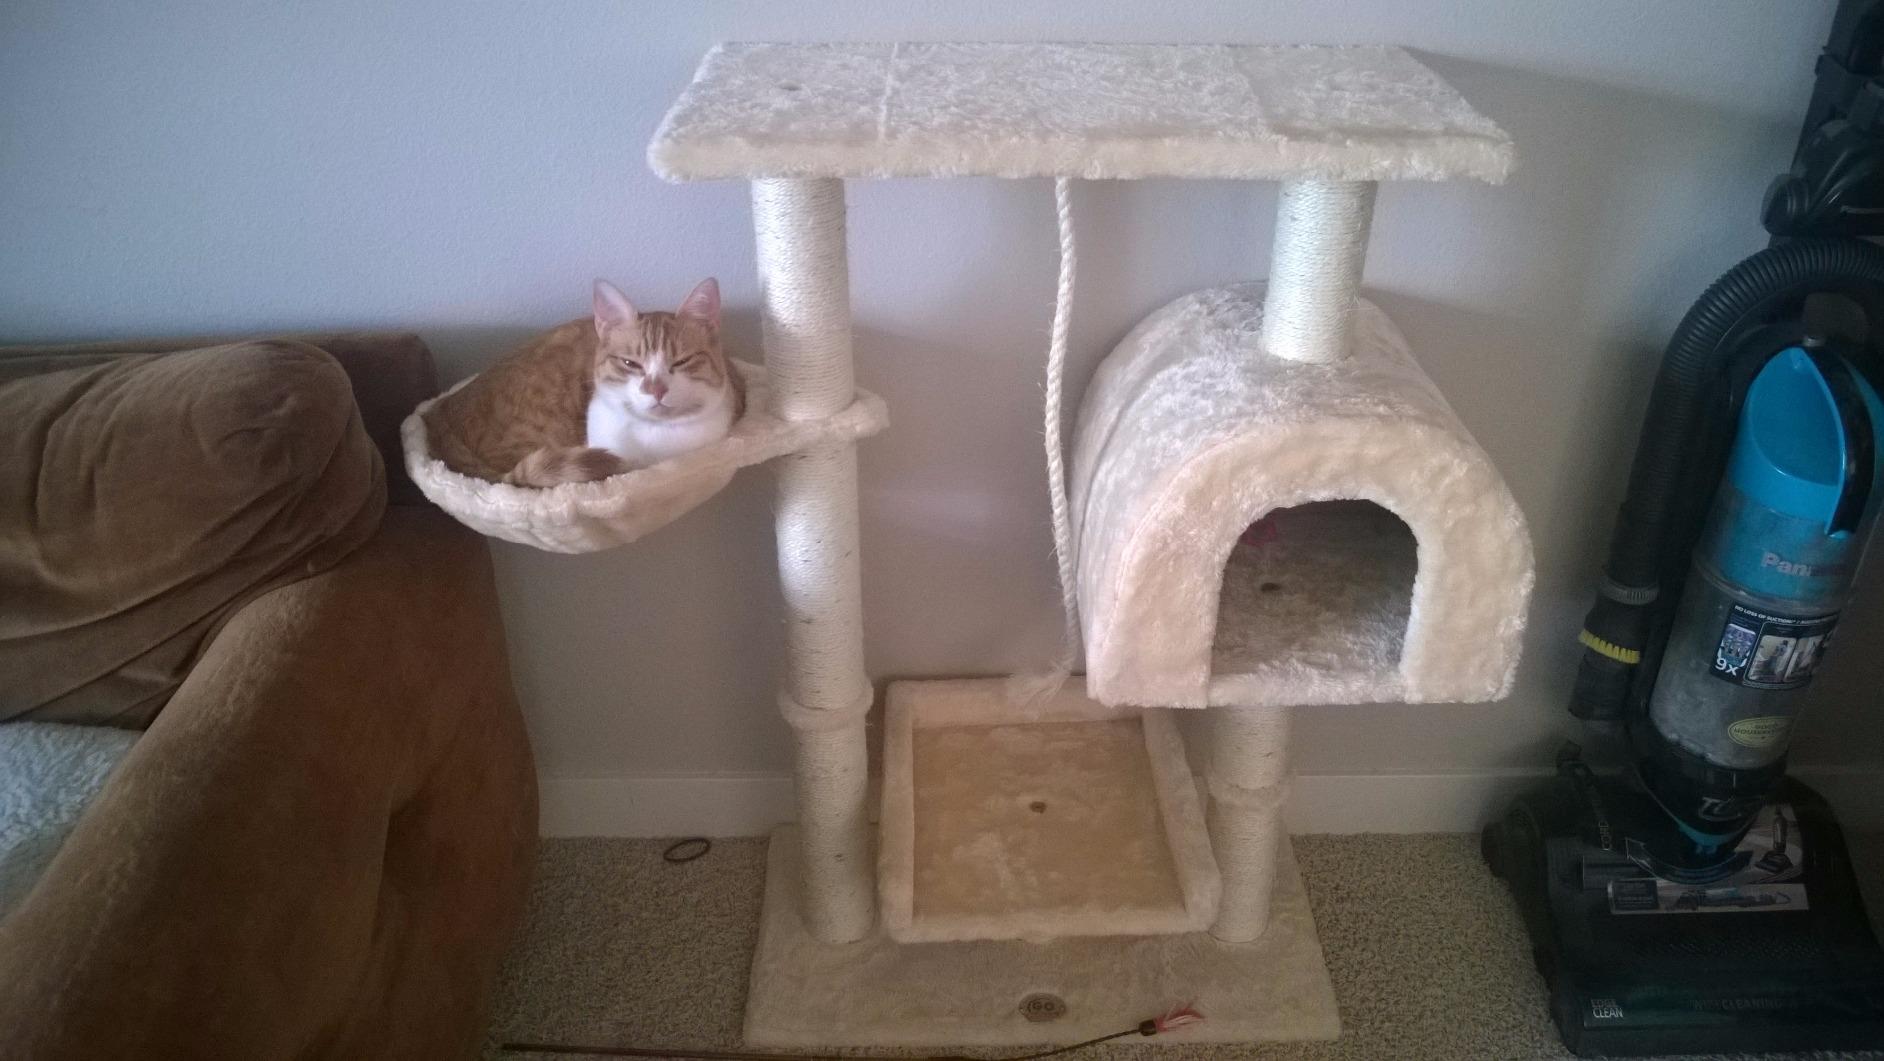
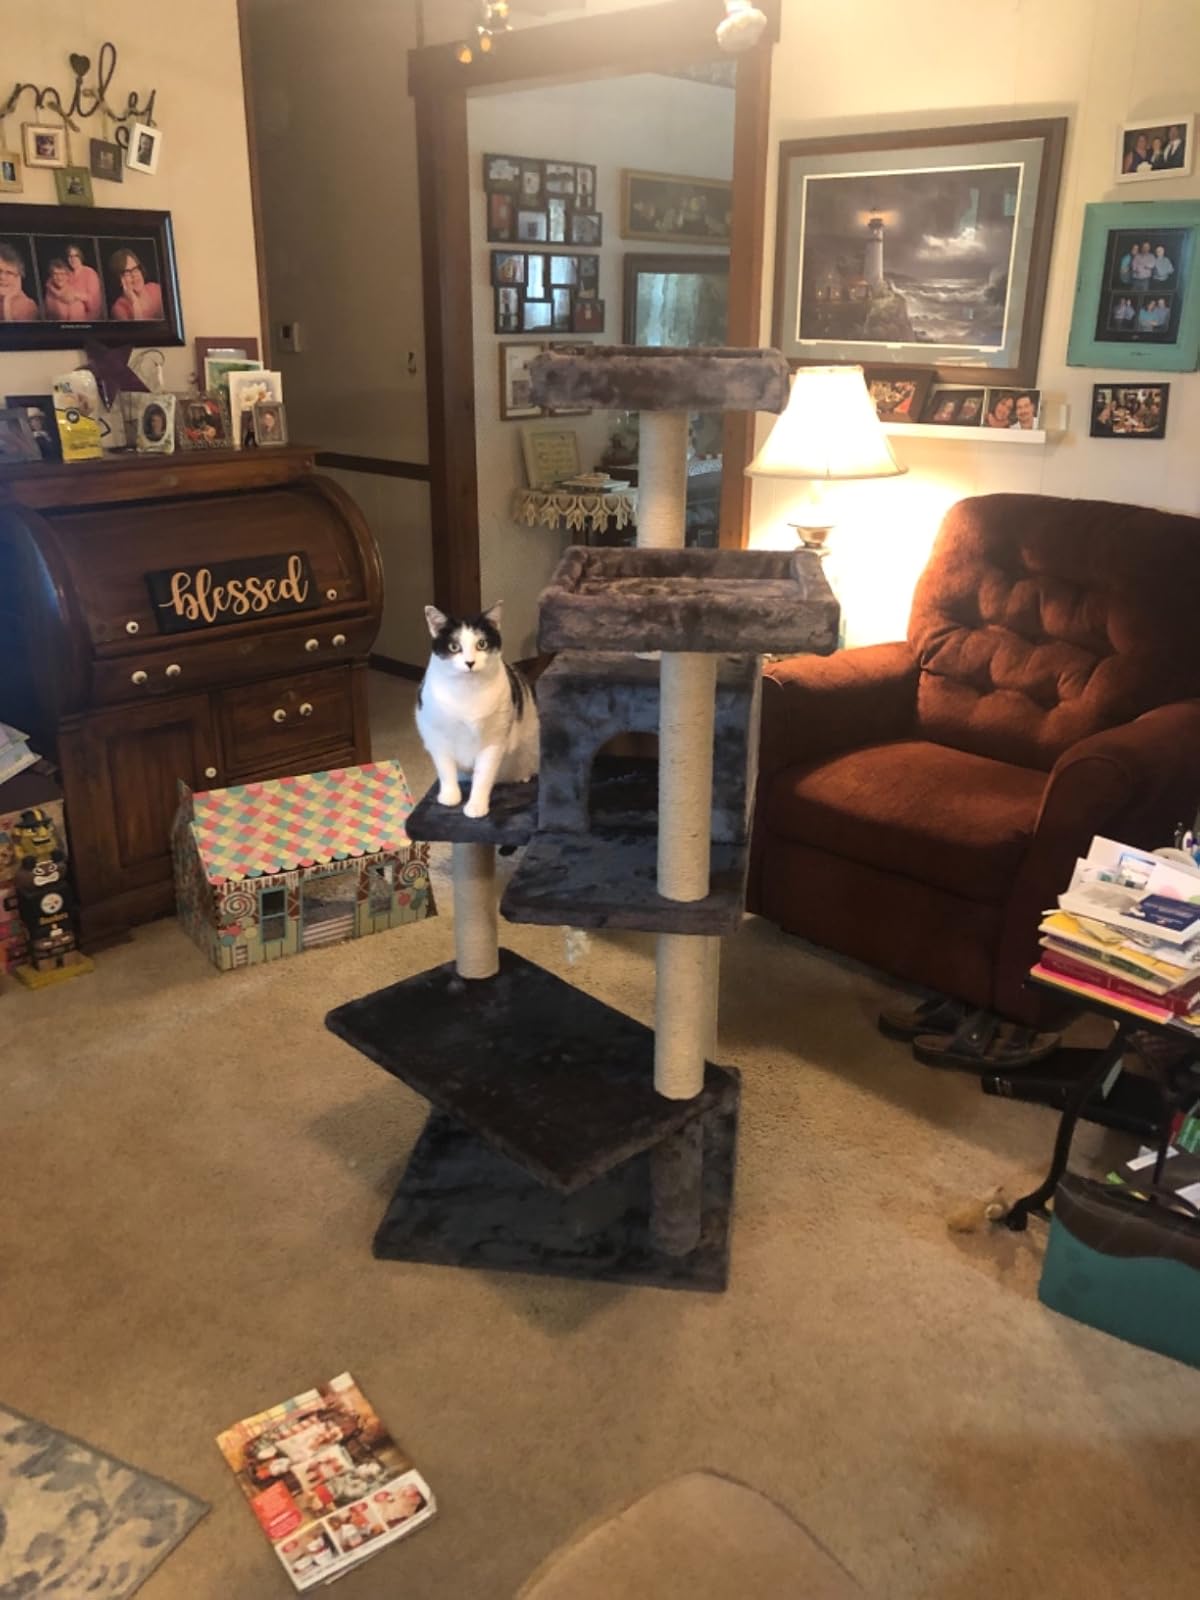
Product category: items_cat tree
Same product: no